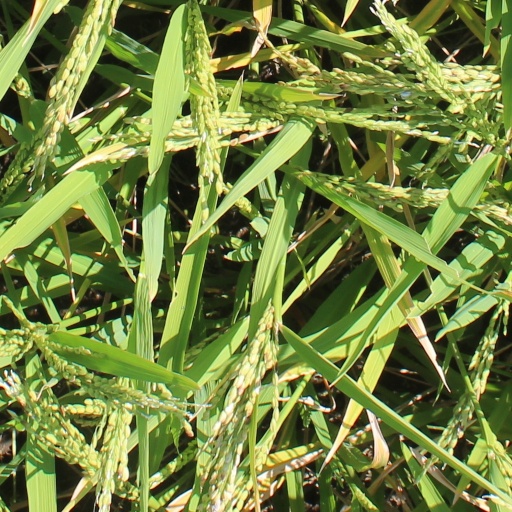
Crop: rice